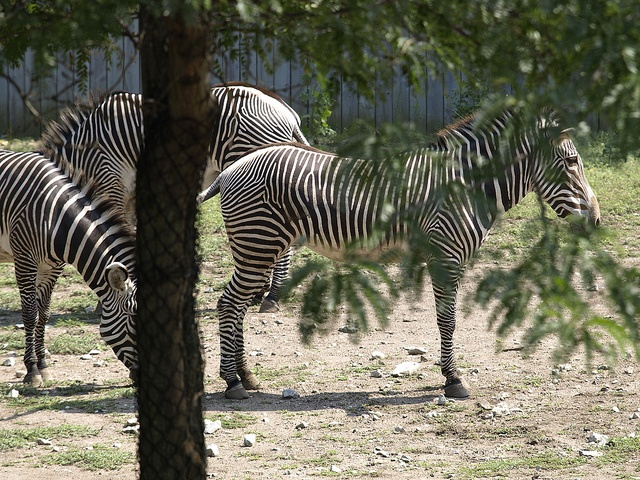
A small group of zebras are grazing in a field.
A group of zebras standing together underneath trees.
some zebras are in their pen and a tree
Group of zebras standing around in the sun at the zoo
A group of zebra's standing behind a tree together.